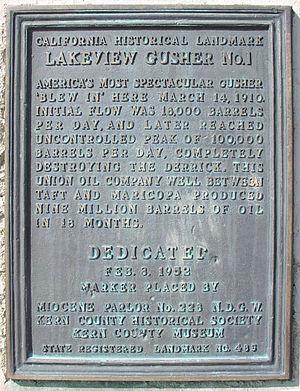
Le jaillissement de Lakeview nᵒ 1 est le nom donné à une immense éruption d'hydrocarbure, non contrôlée provenant d'un puits sous pression, survenue dans le champ pétrolifère de Midway-Sunset, situé dans le comté de Kern, en Californie, lors de l'année 1910.